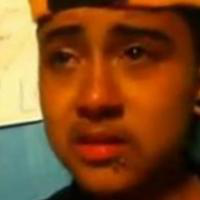
Age group: age 21-30